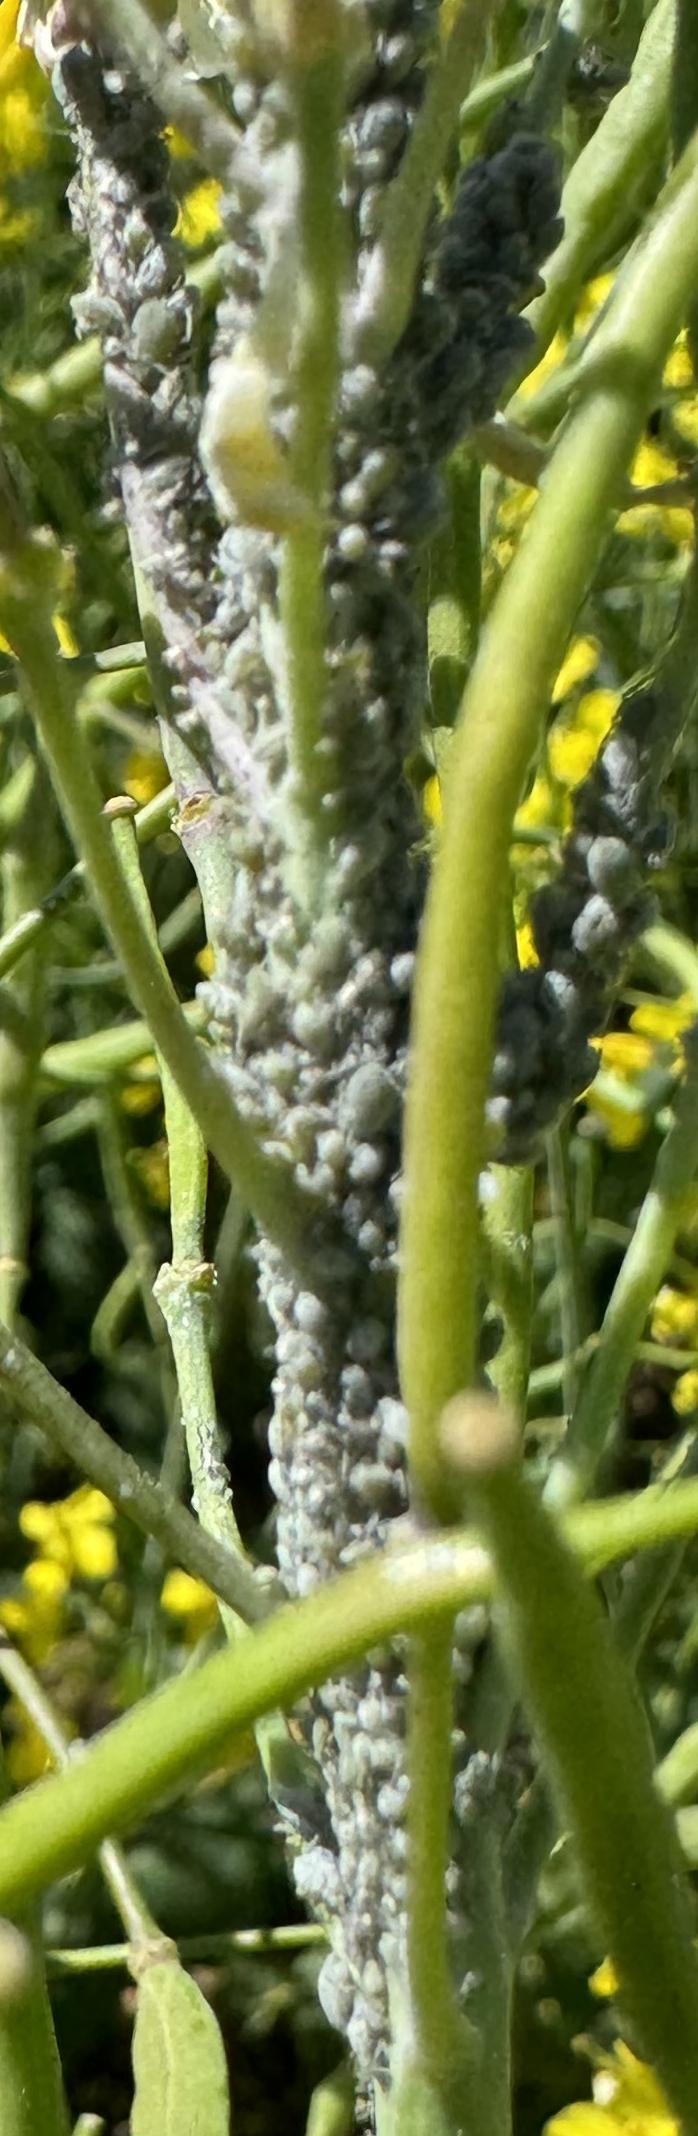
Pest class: cabbage_aphid